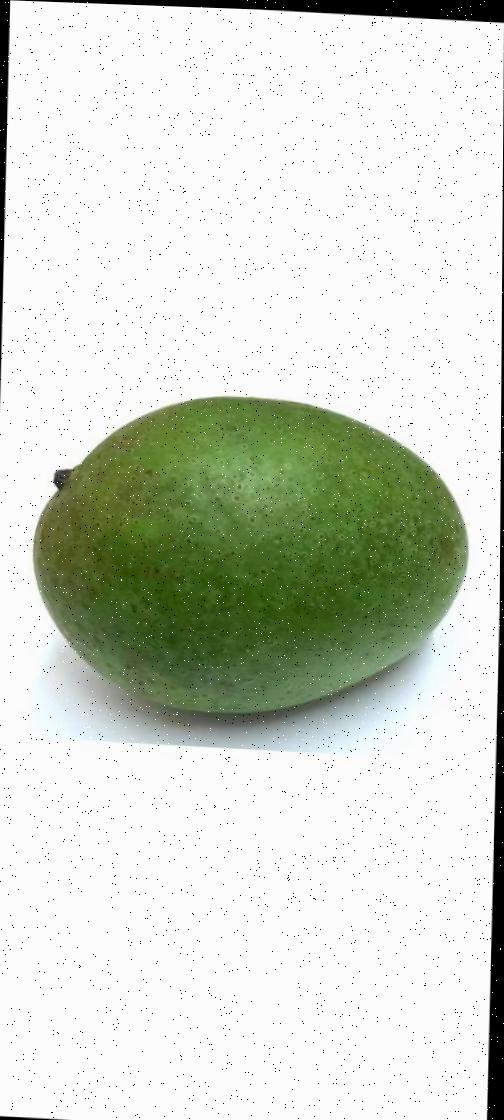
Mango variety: Ashshina Zhinuk